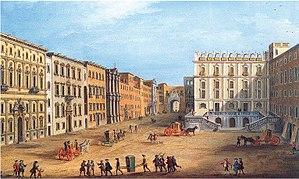
La Piazza Bellini est une place située dans le centre historique de Naples, en Italie. La partie au sud est le Decumanus Maximus.